Holton Taxol total synthesis

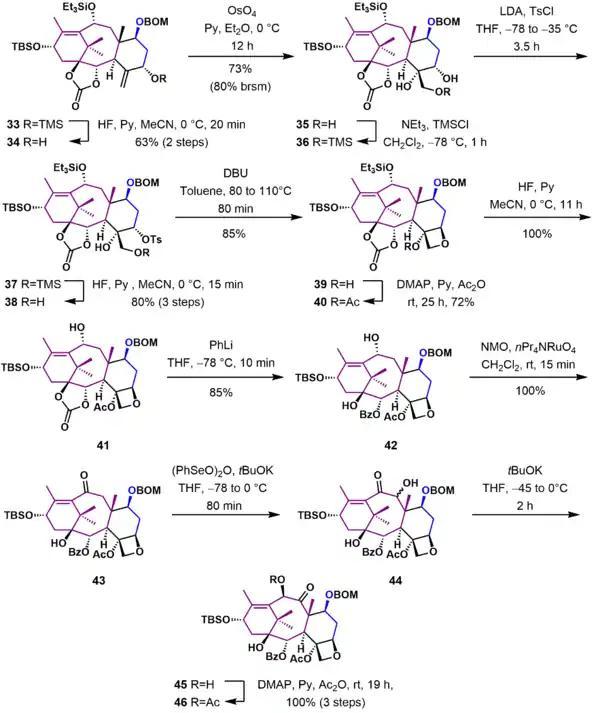
Scheme 4.

In the final stages of the synthesis (Scheme 5), the hydroxyl group in 46 was deprotected to give alcohol 47. Reaction of the lithium alkoxide of 47 with the Ojima lactam 48 adds the tail in 49. Deprotection of the triethylsilyl ether with hydrofluoric acid and removal of the BOM group under reductive conditions gave (−)-Taxol 51 in 46 steps.